Gauleiter

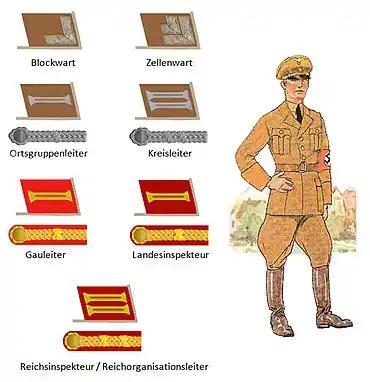
Early Nazi Party insignia from 1930, showing the first badge of rank for "Gauleiter" (centre-left, red background)

Approximately 125 men held the position of "Gauleiter". Many shared a common background. Most of them, particularly during the early years, were drawn from the cadre of "old fighters" that had helped Hitler forge the Party during the Kampfzeit (Time of Struggle). Most had been born in the last decade of the 19th century and came of age during World War I. They had fought in the war, and afterward many served in the paramilitary "Freikorps", battling Communists and other left-wing groups. Most had at least a secondary school education and many had some higher education. Many were teachers or commercial clerks. Though advanced degrees were rare, there were some Ph.D.s, lawyers, medical doctors and a dentist among their numbers. Most were middle class, with very few from the proletarian working class. Many experienced interrupted education and careers that were not resumed because of their war service. Drawn to right wing, antisemitic and völkisch organizations, they gravitated to the Nazi Party in the immediate post-war years.